Jean Barnabé Amy

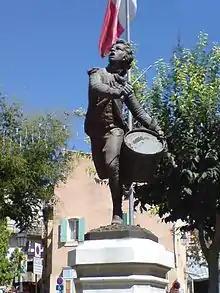
Tambour d'Arcole (1894, Cadenet)

However, his work mainly consisted of reliefs of literary figures such as "Don Quixote", "Mireille" and "Tartarin de Tarascon", of allegorical scenes such as "L’Agriculture", "La Tentation" and "La Rose et le Papillon", or of the grotesque such as "La Servitude", "L’Intempérance", "Lou Ramaniau" and "La Tarasque".